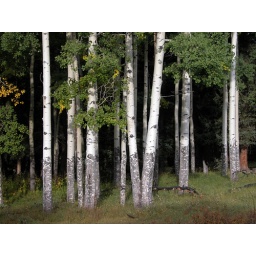
these aspen trees are in the rockie mountain national park near estes park colorado late in the day but the light was wonderful